Randolph Bryant

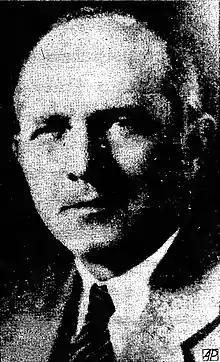

Randolph Bryant (May 2, 1893 – April 24, 1951) was a United States district judge of the United States District Court for the Eastern District of Texas.